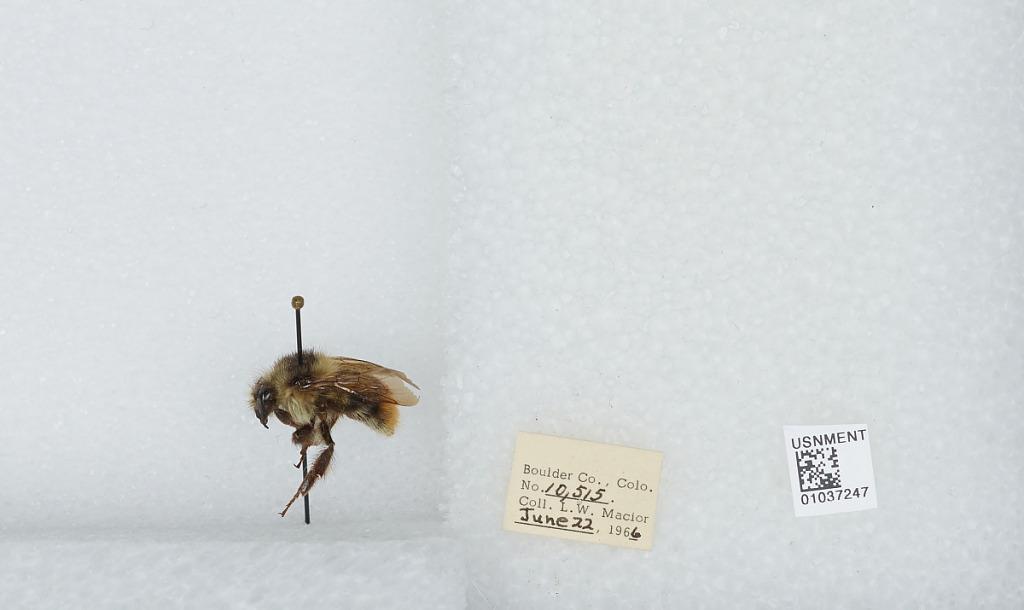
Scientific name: Bombus (Pyrobombus) mixtus Cresson
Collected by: L. Macior
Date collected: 1966-6-22
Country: United States
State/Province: Colorado
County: Boulder
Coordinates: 40.015, -105.27